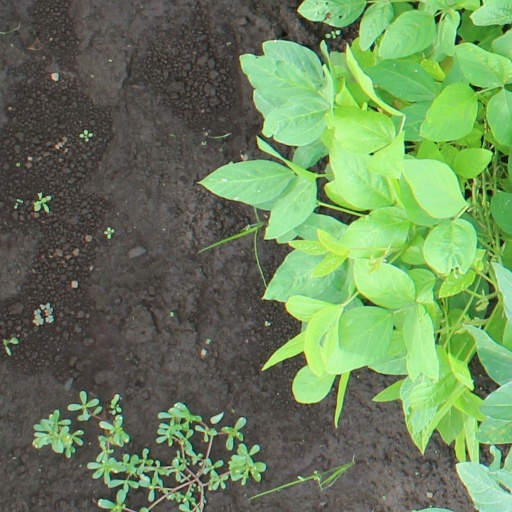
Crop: soybean